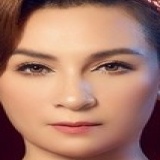
ca sĩ Phi Nhung